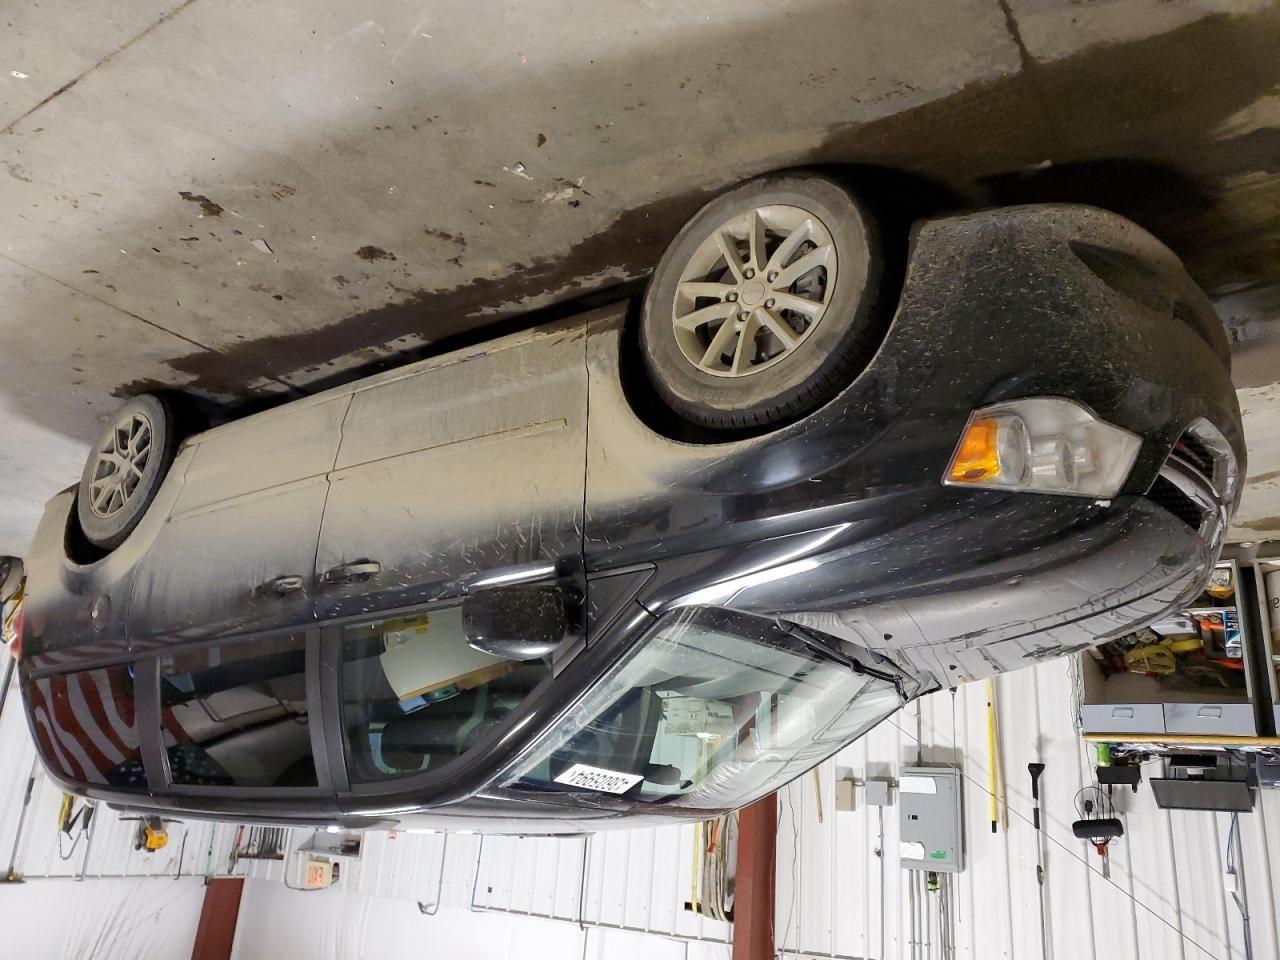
Aucun dommage détecté.
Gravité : aucun